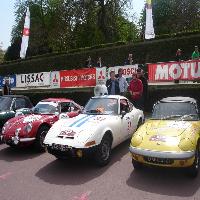
Weather: cloudy or overcast